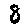
Label: 8